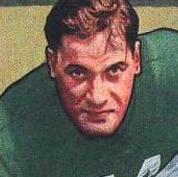
Age: 23